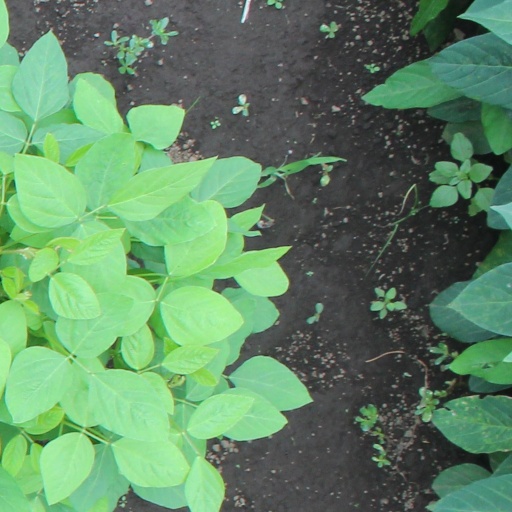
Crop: soybean